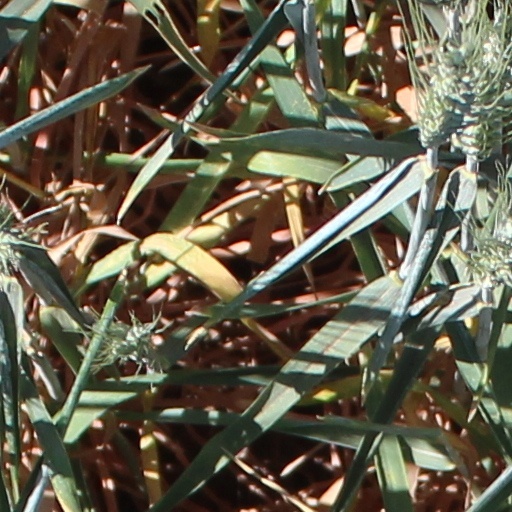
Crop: wheat